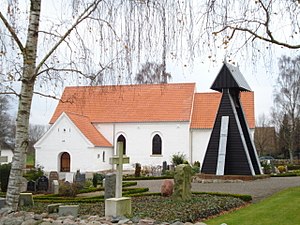
Ørum Kirke (Hedensted Kommune)
Ørum Kirke set fra syd.
Ørum Kirke, Ørum Sogn, Bjerre Herred i det tidligere Vejle Amt.